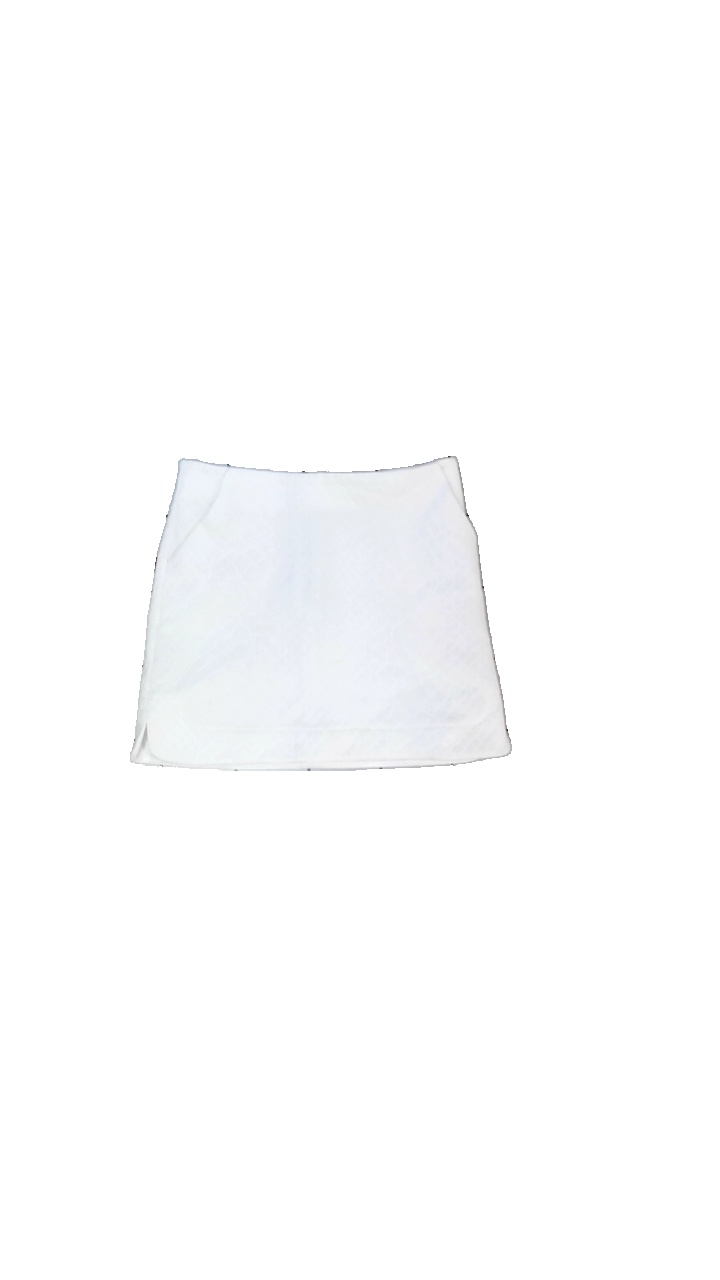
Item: Skirt (Ladies)
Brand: Im
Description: White short skirt
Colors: White
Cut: Cropped
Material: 95% polyester, 5% spandex
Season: Summer
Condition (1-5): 1
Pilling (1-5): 5
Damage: Broken seam
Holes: Major
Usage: Export
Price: <50